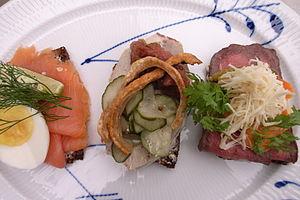
Le smeurebreud ou smorebrod consiste typiquement en une tranche de pain de seigle beurrée sur laquelle on ajoute des charcuteries, du poisson, des condiments, du fromage ou une tartinade. Il s'agit d'un déjeuner traditionnel de la cuisine danoise.